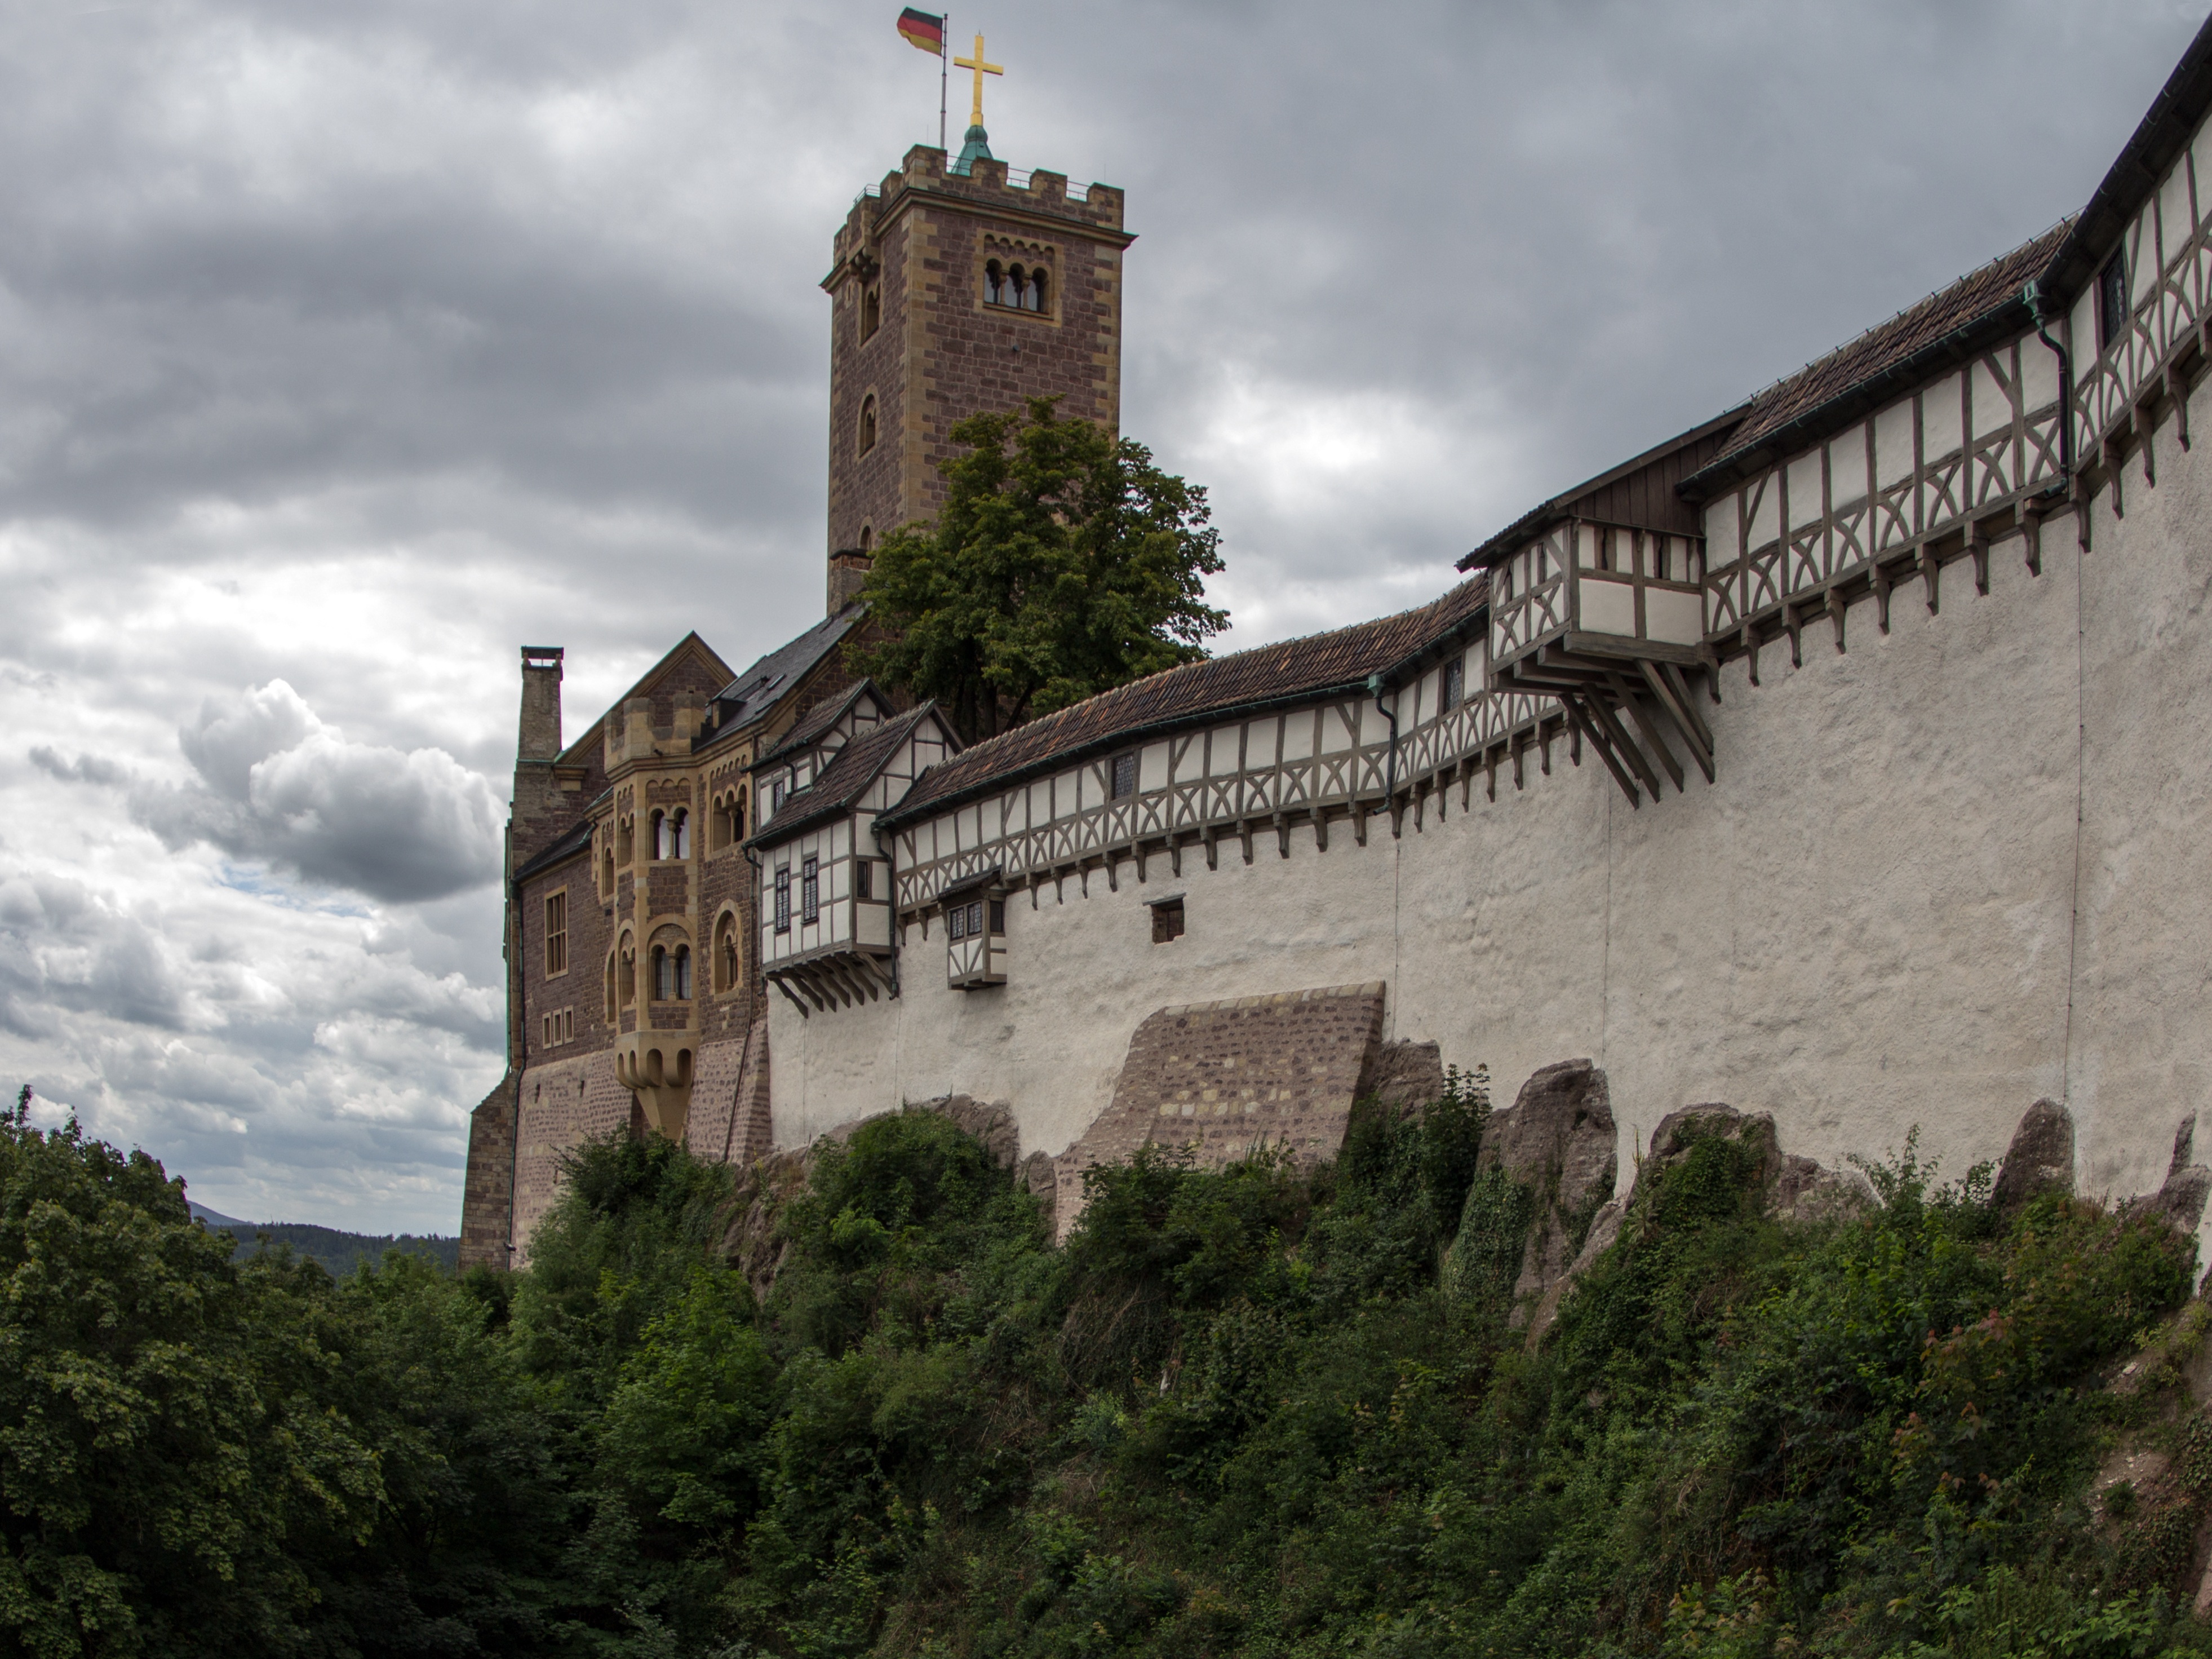
building, chateau, tower, castle, landmark, fortification, place of worship, world heritage, monastery, eisenach, thuringia germany, cultural heritage, wartburg castle, historic site